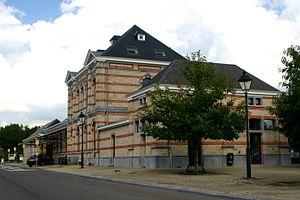
Bastogne est une ville francophone de Belgique et un chef-lieu d'arrondissement situé en Région wallonne et en Ardenne belge dans la province de Luxembourg.